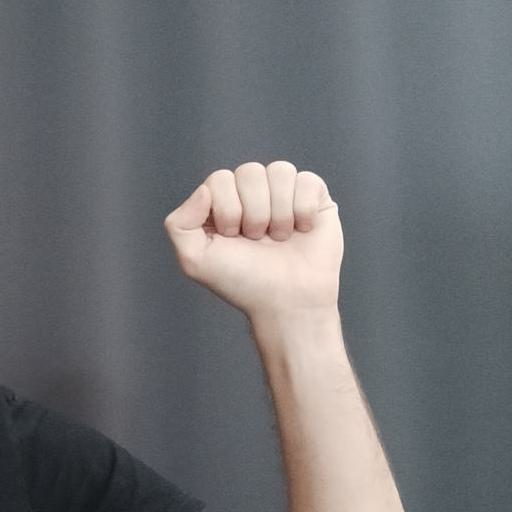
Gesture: fist